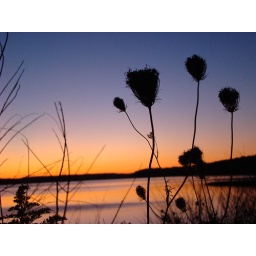
Closed summer flower on shore of lake in Ohio